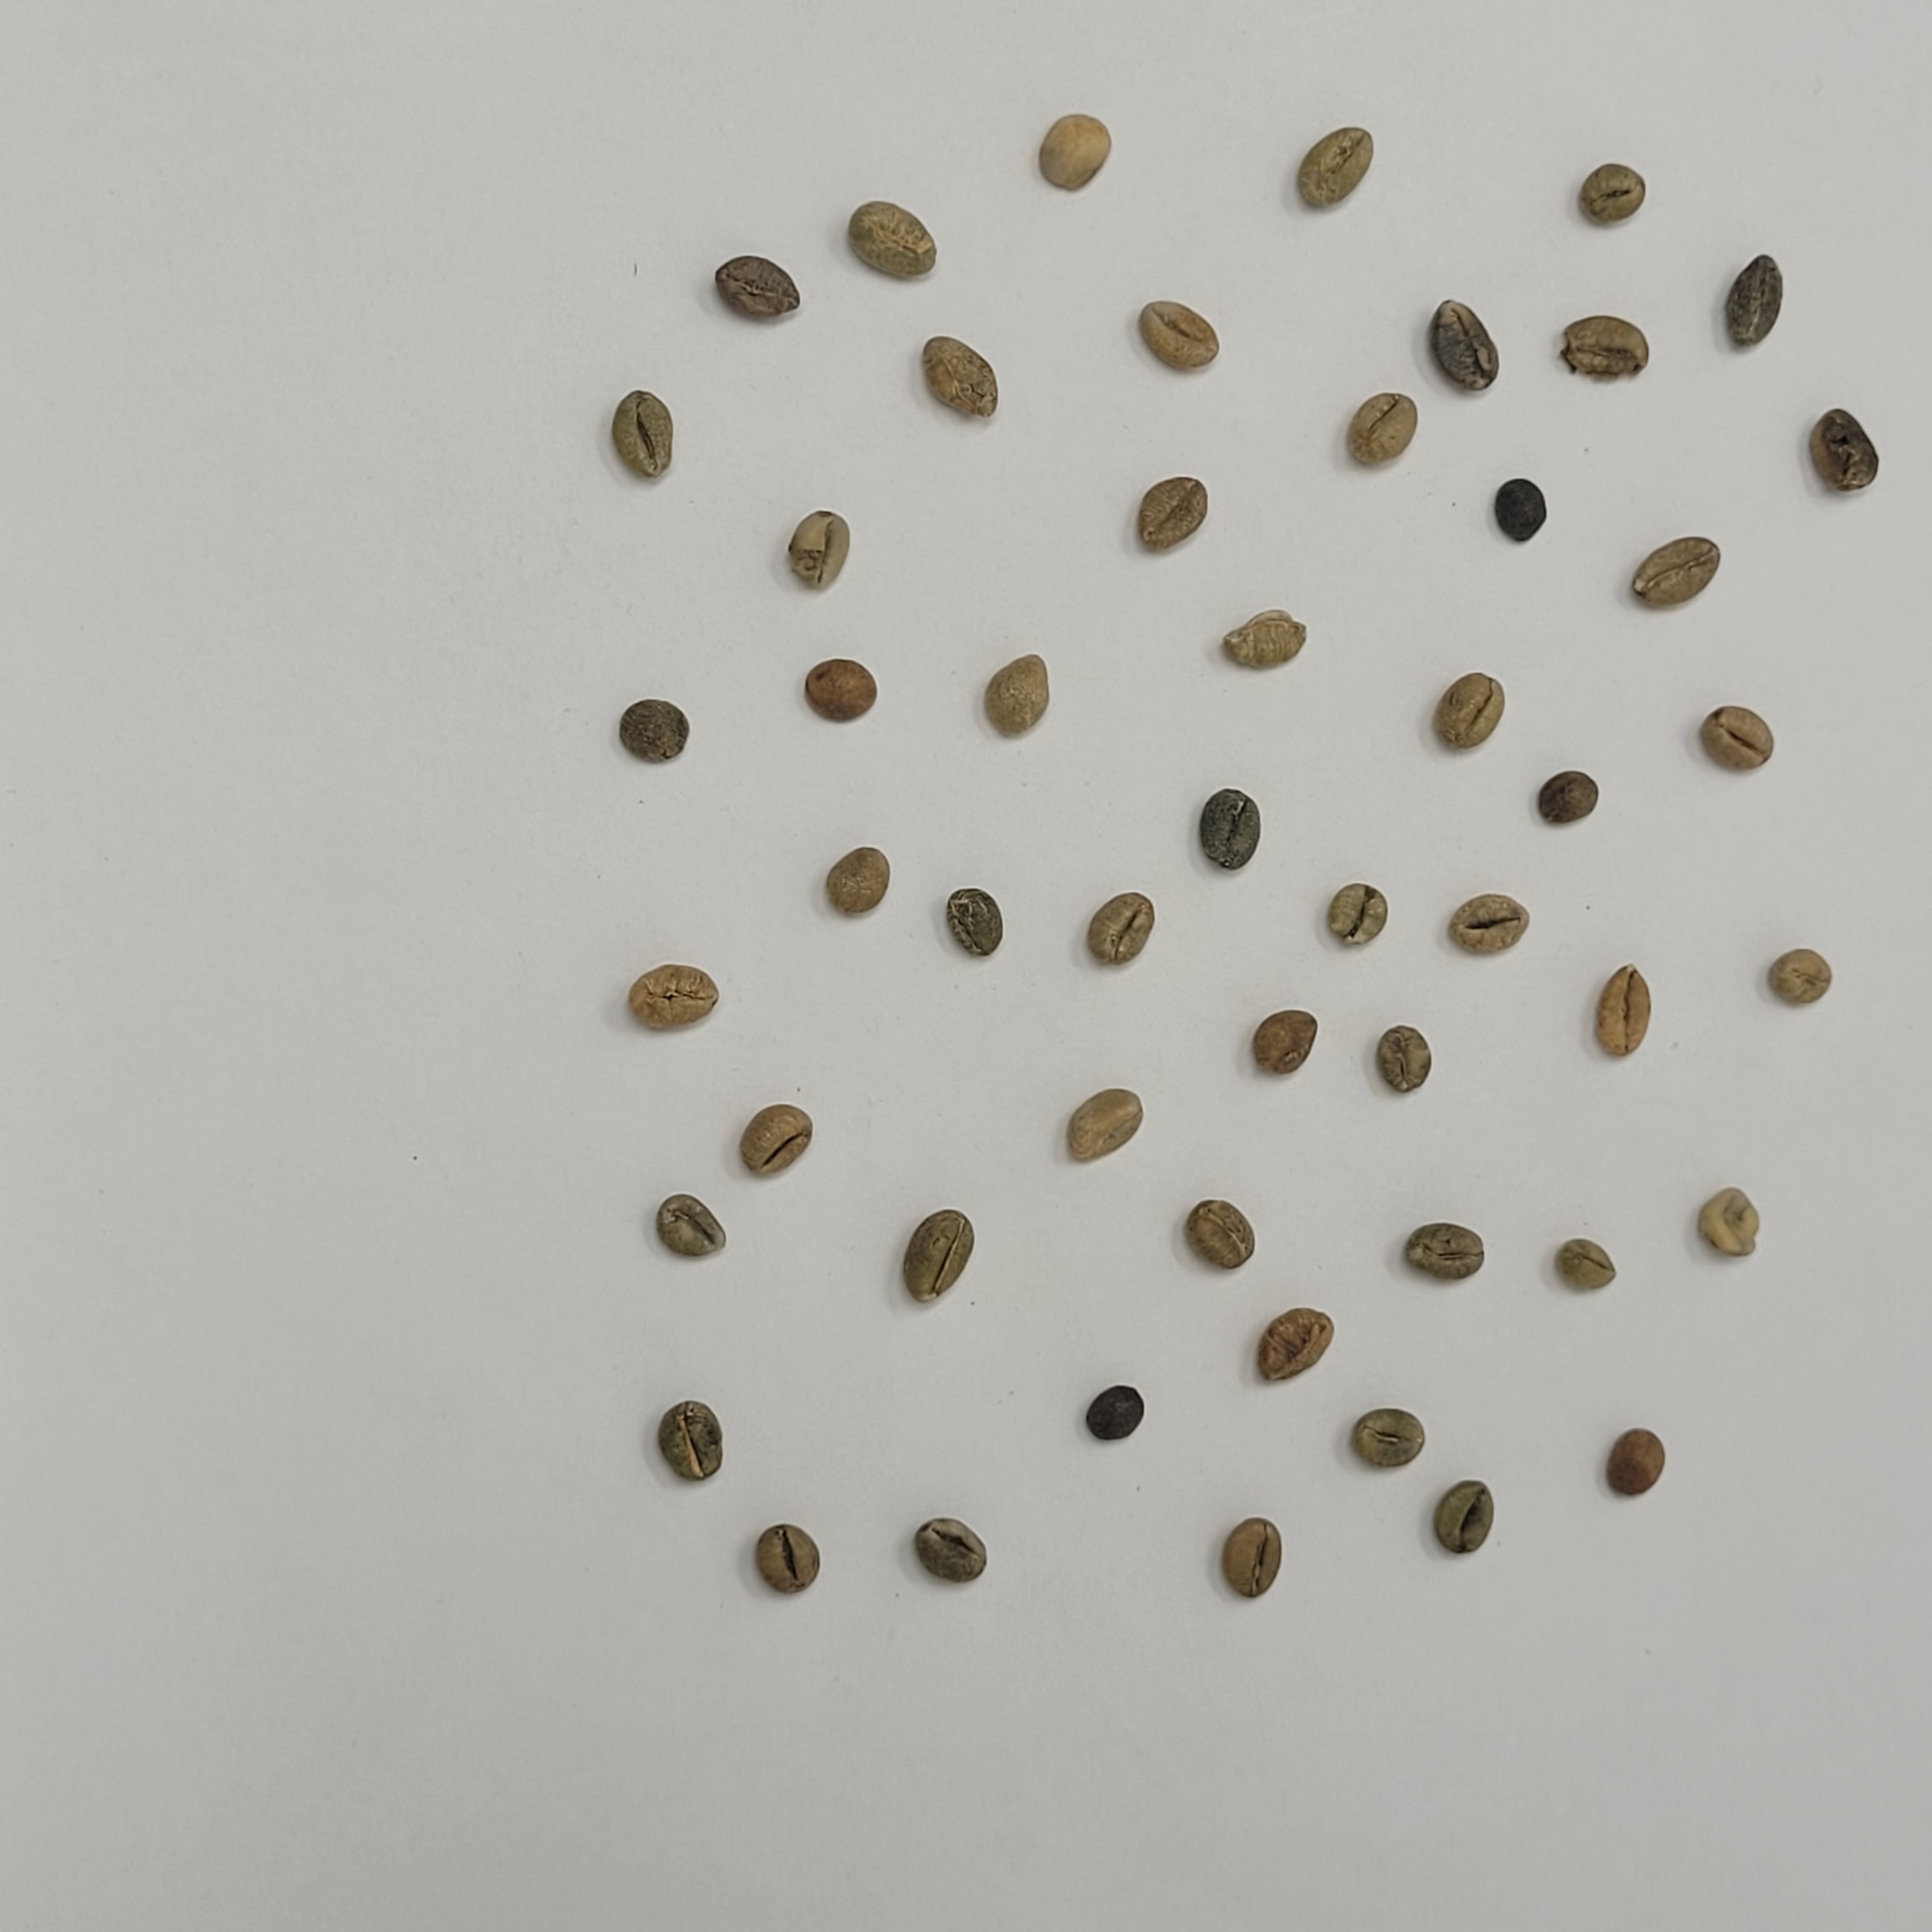
Coffee bean quality grade: Bits